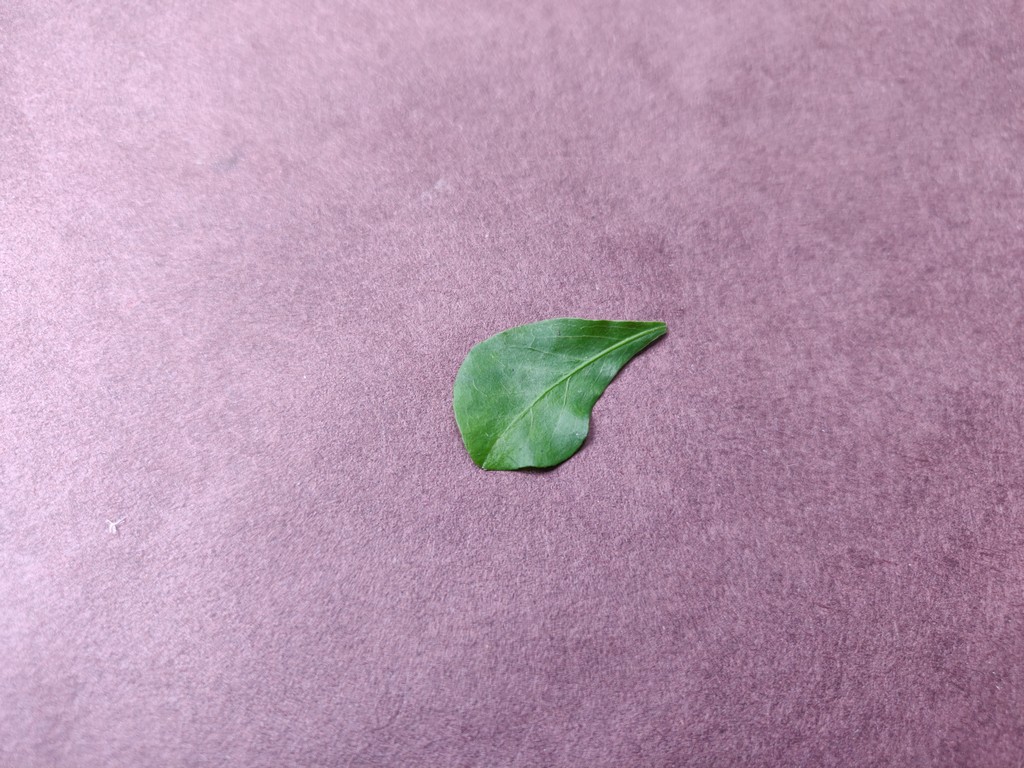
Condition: Healthy
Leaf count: single
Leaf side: front